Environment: real
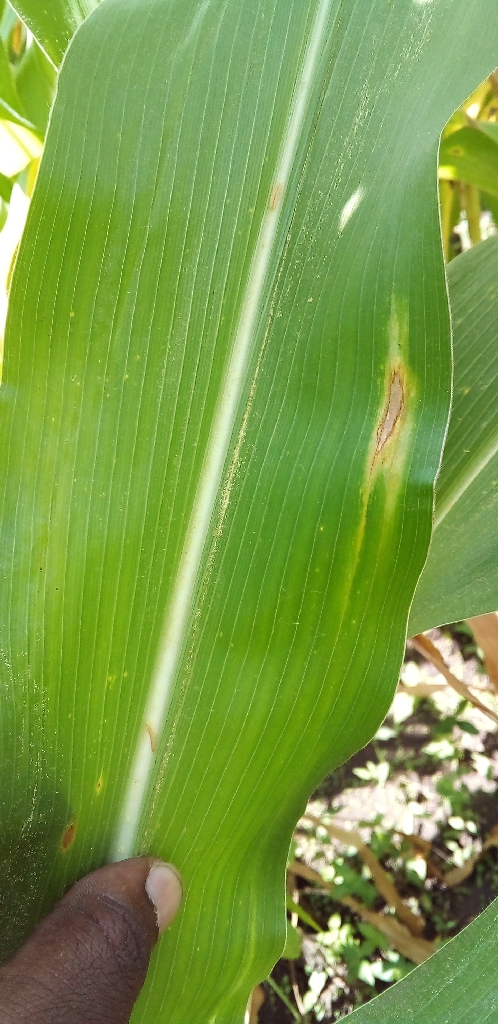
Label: northern_corn_leaf_blight